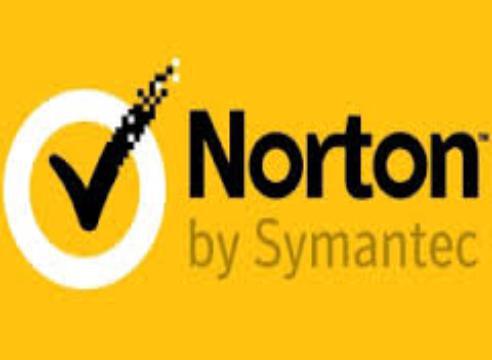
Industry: Necessities